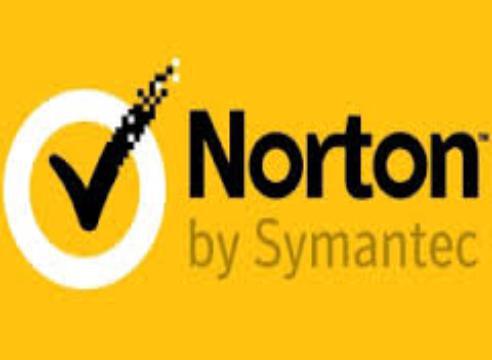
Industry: Necessities